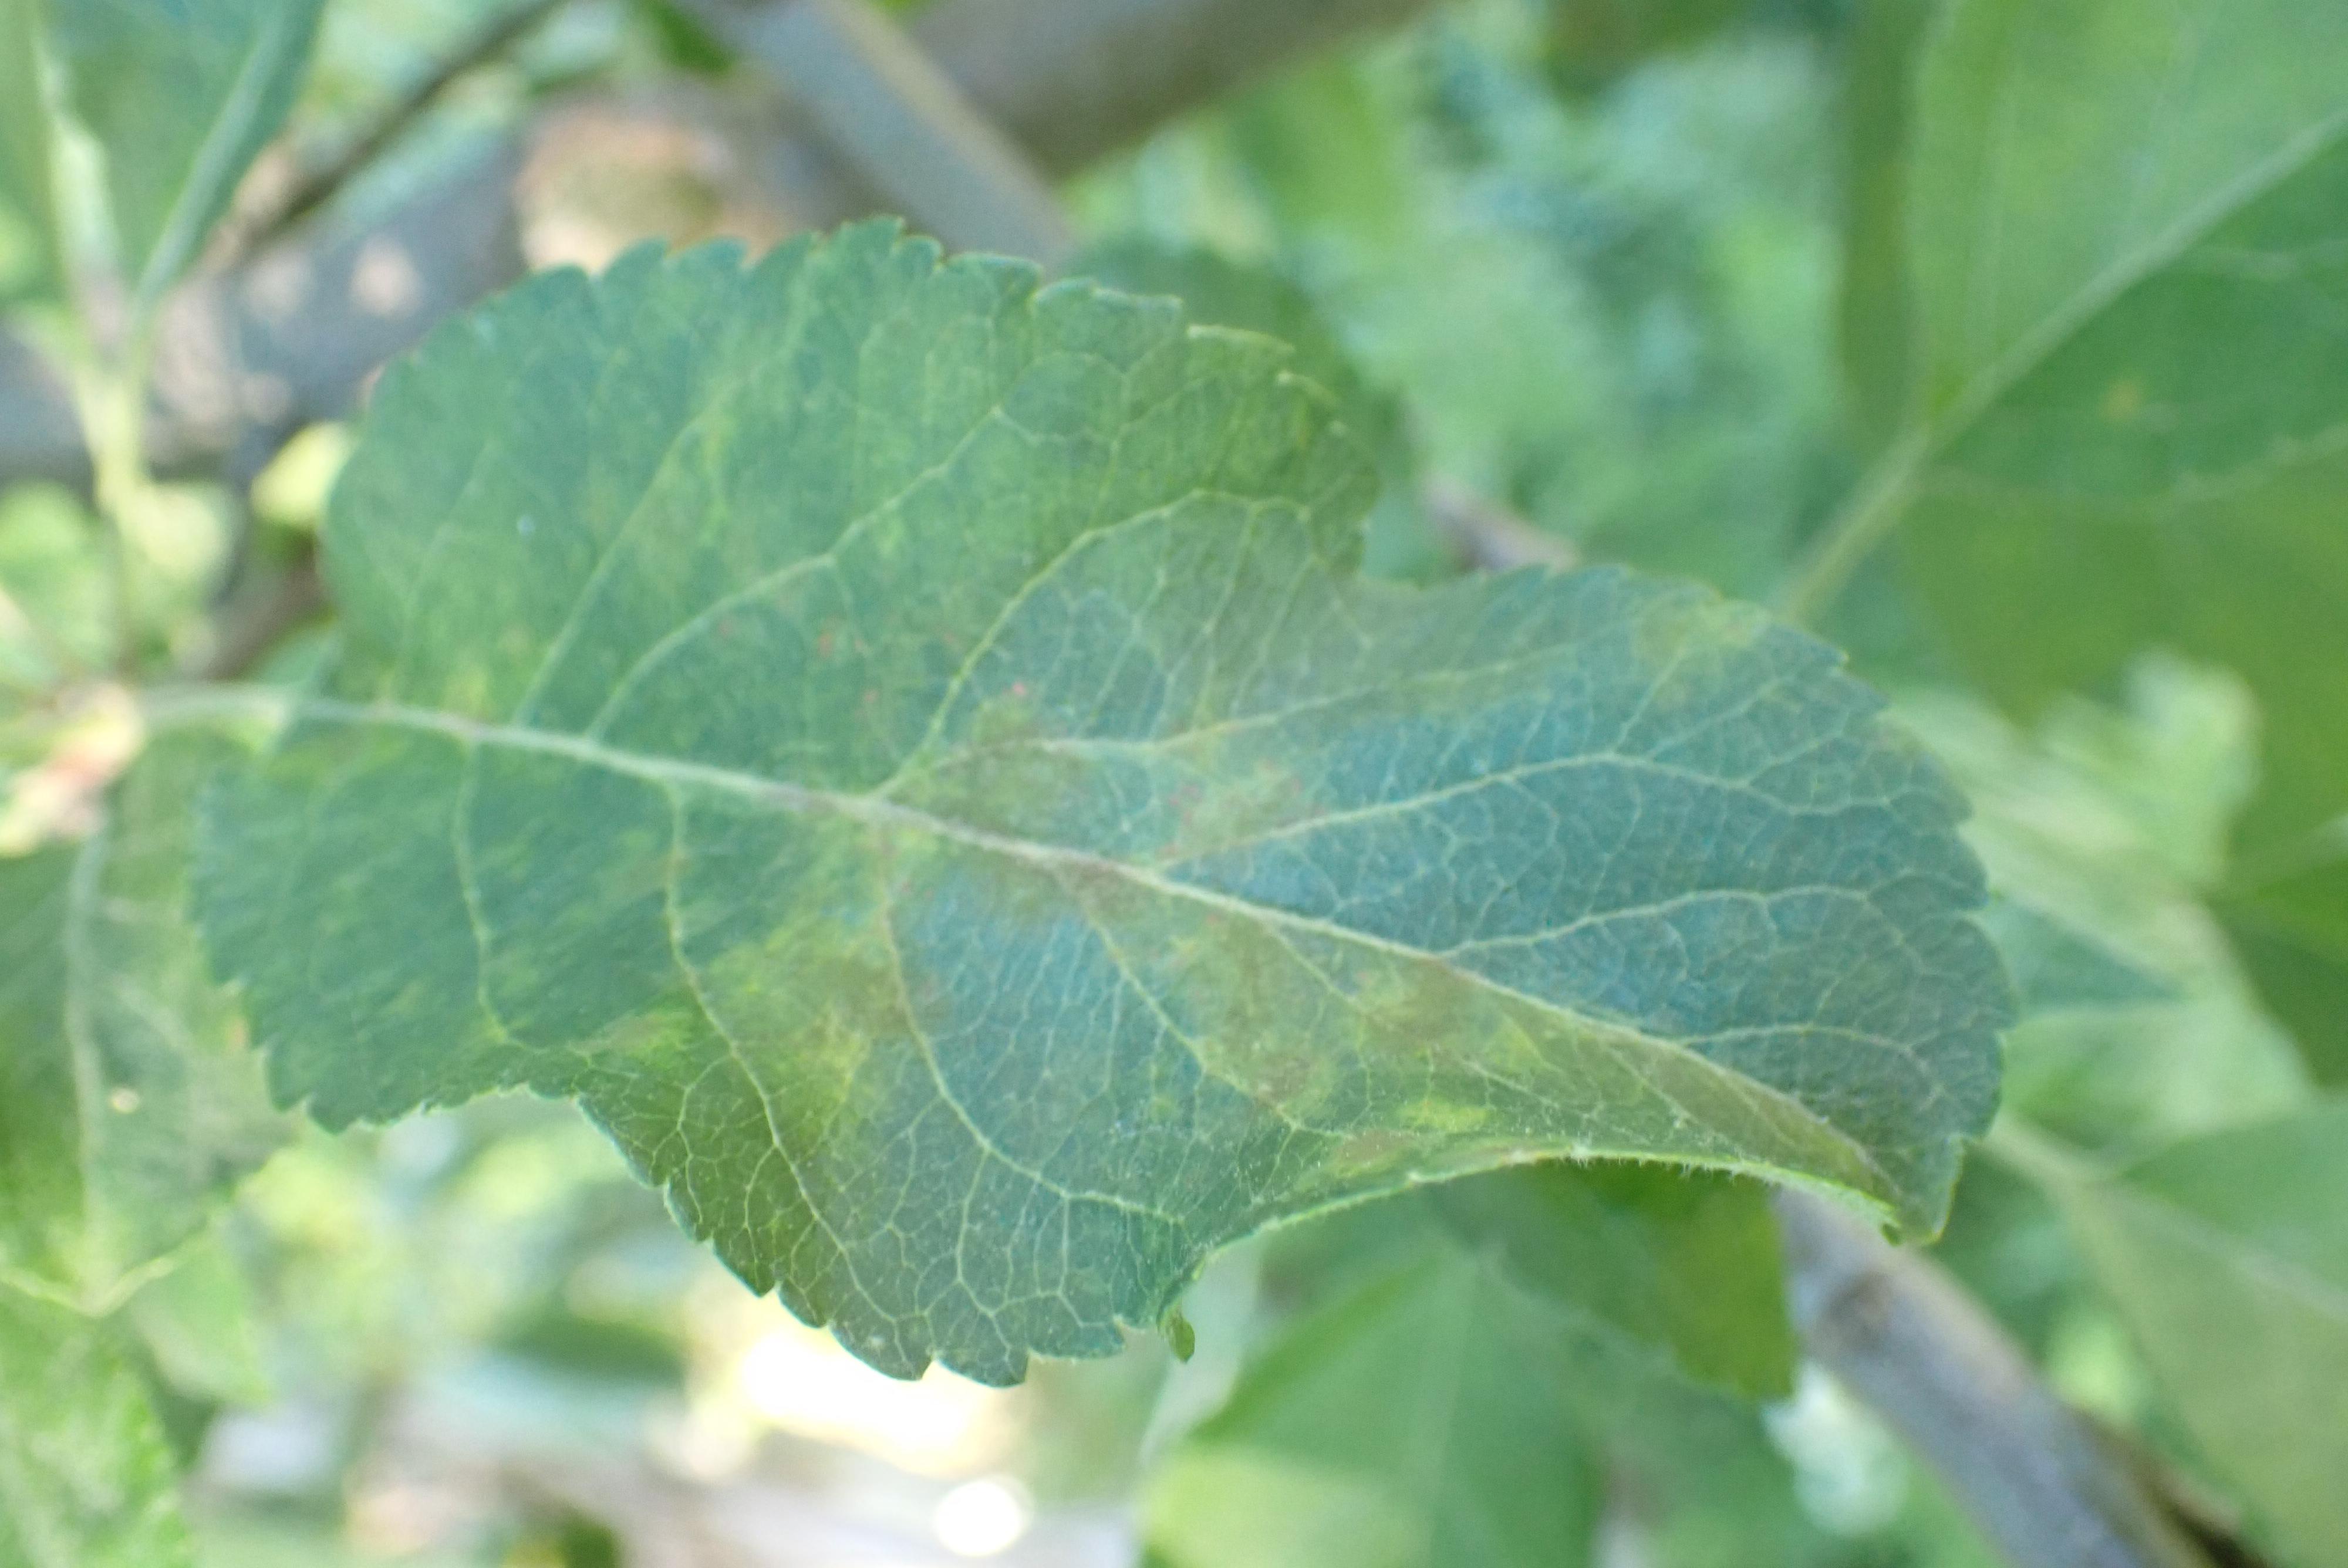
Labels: scab